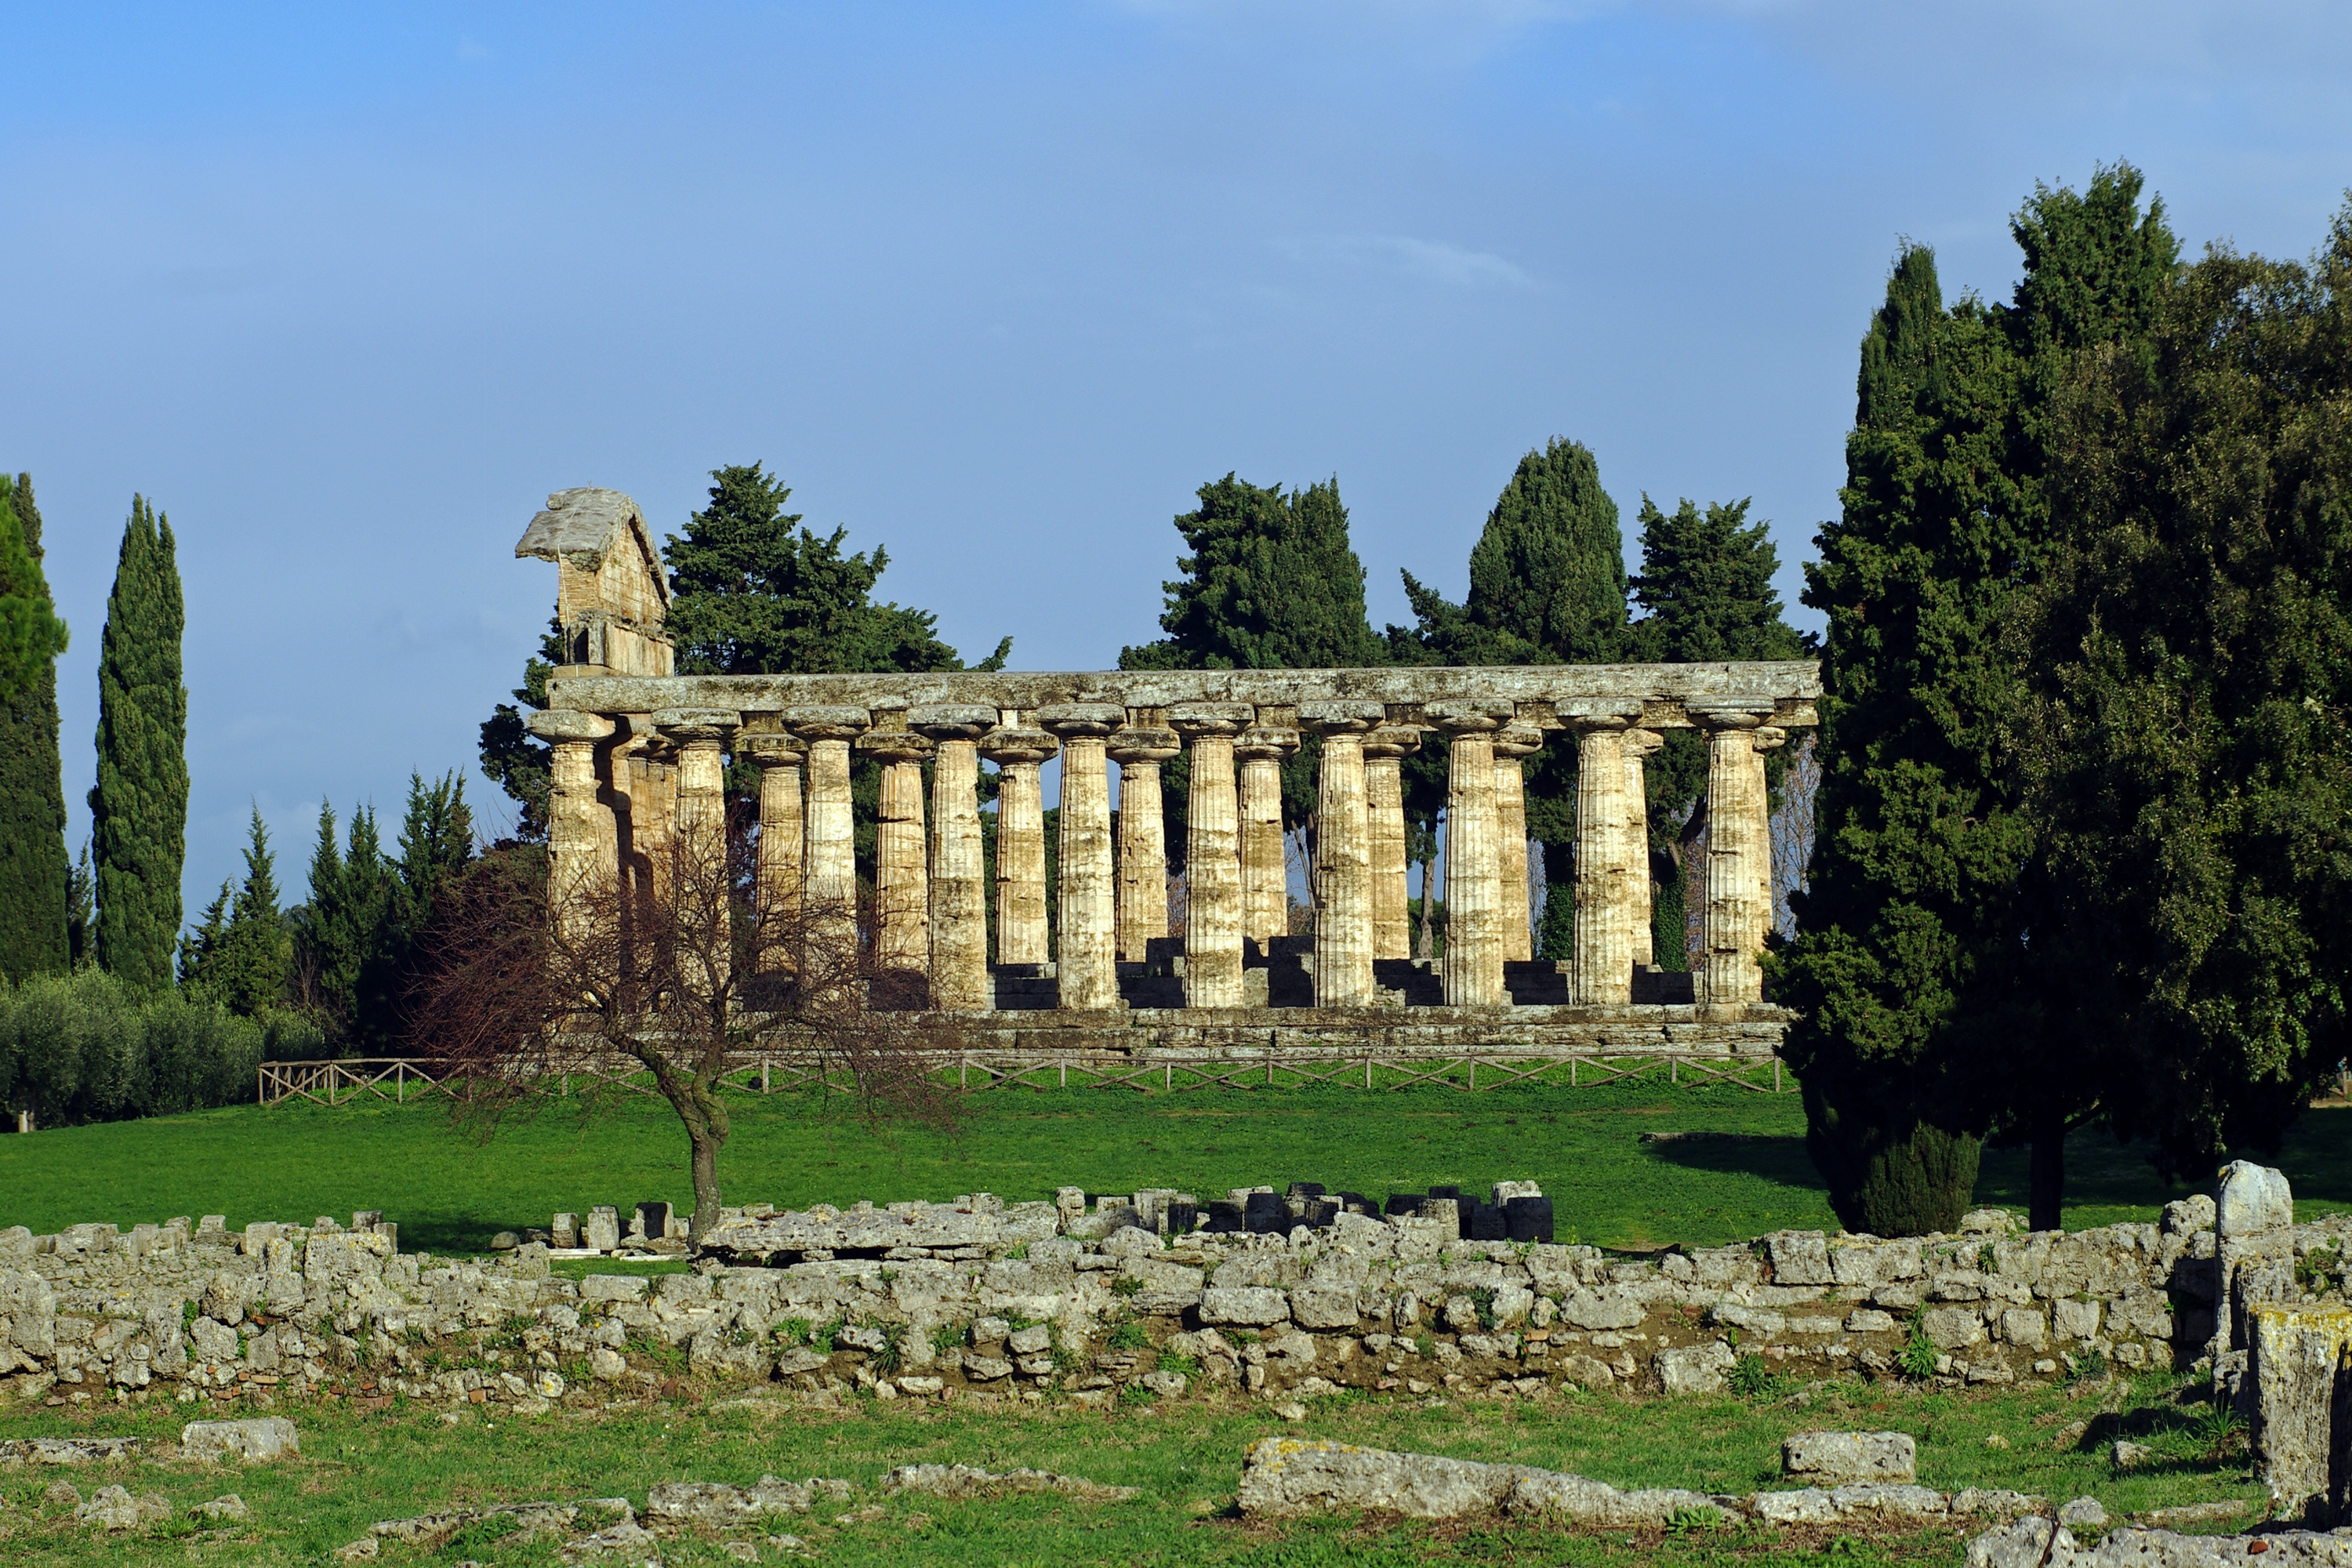
building, chateau, palace, landmark, italy, fortification, place of worship, archaeology, temple, ruins, columns, monastery, abbey, estate, paestum, salerno, magna grecia, time to atena, greek temple, doric style, doric columns, aqueduct, archaeological site, unesco world heritage site, historic site, ancient history, ancient roman architecture, ancient greek temple